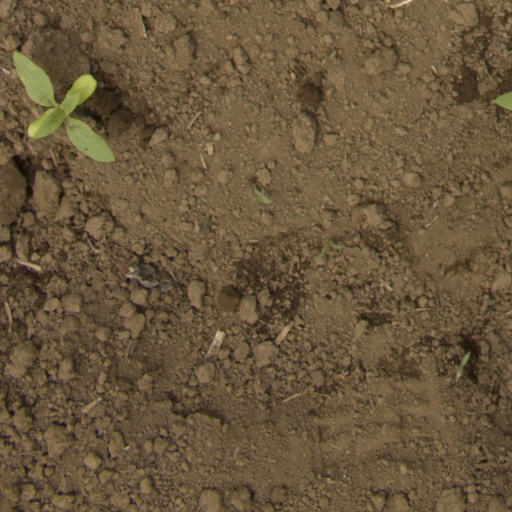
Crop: Jerusalem artichoke